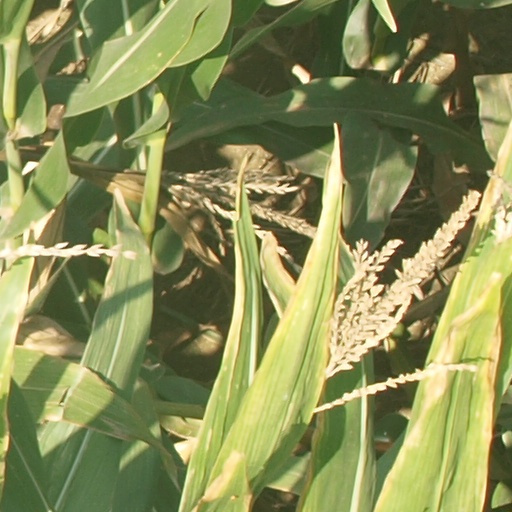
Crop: maize; corn